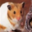
Label: hamster